Beringia

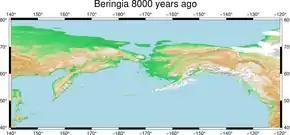
Beringia, 8000 years ago

The latest emergence of the land bridge was years ago. However, from YBP the Laurentide ice sheet fused with the Cordilleran ice sheet; this event allowed gene flow between Beringia (and Eurasia) and continental North America. The Yukon corridor opened between the receding ice sheets YBP, and this once again allowed gene flow between Eurasia and continental North America until the land bridge was finally closed by rising sea levels YBP. During the Holocene, many mesic-adapted species left the refugium and spread eastward and westward, while at the same time the forest-adapted species spread with the forests up from the south. The arid-adapted species were reduced to minor habitats or became extinct.